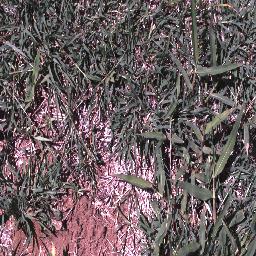
Label: negative